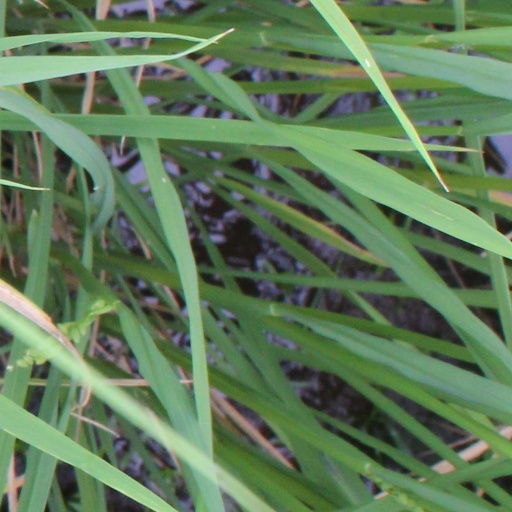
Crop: rice